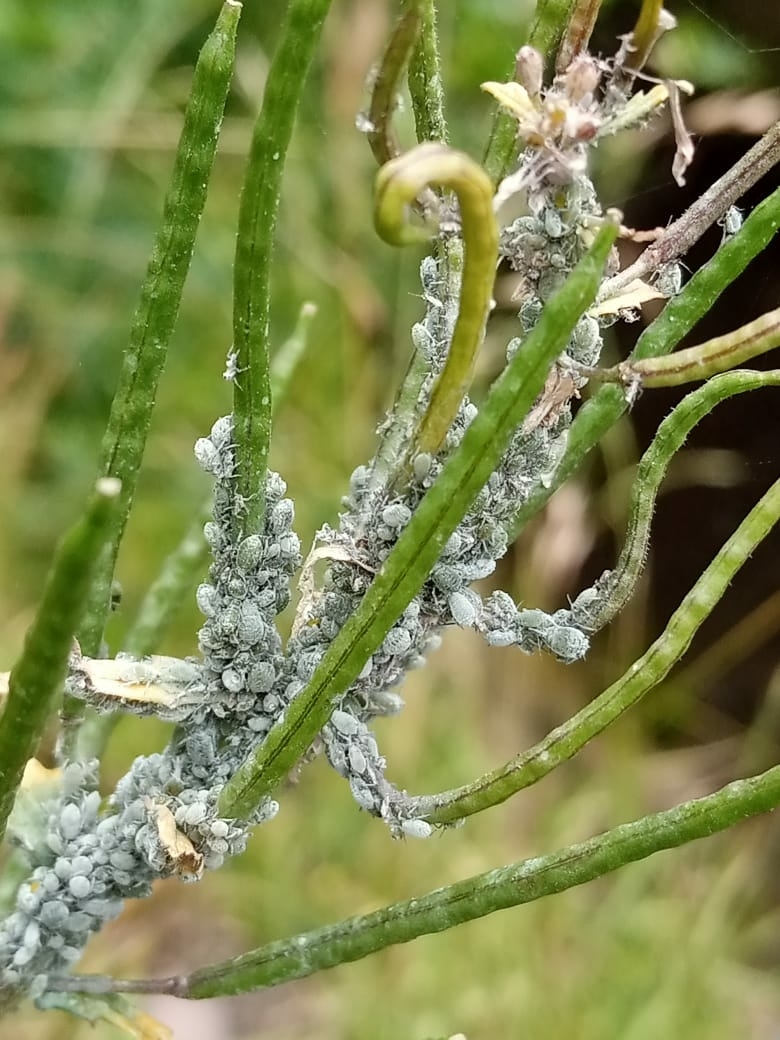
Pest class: cabbage_aphid